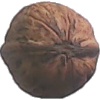
Label: Walnut 1